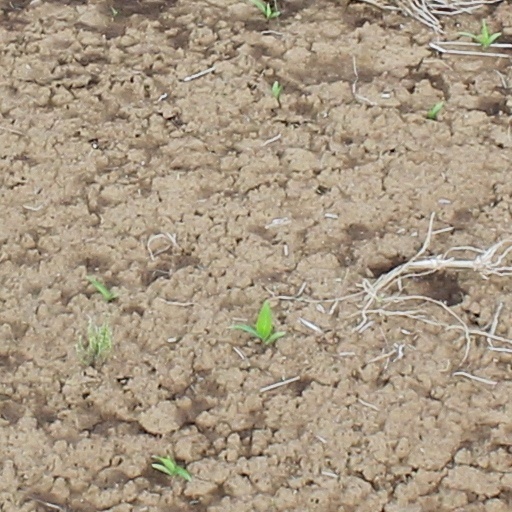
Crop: wheat